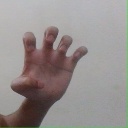
अक्षर: झ